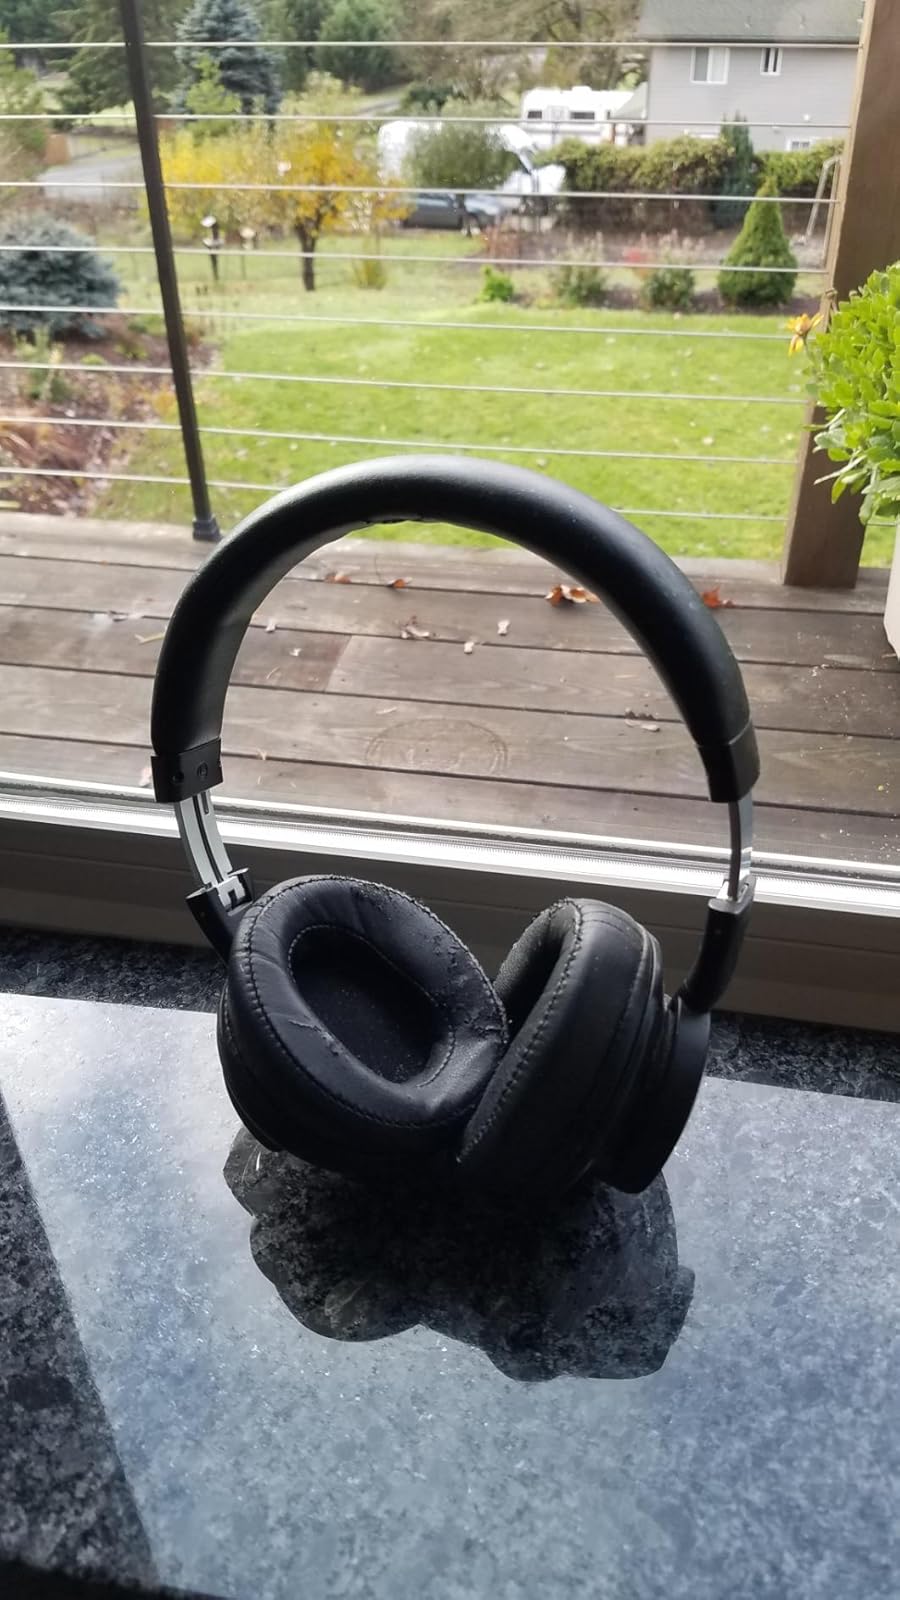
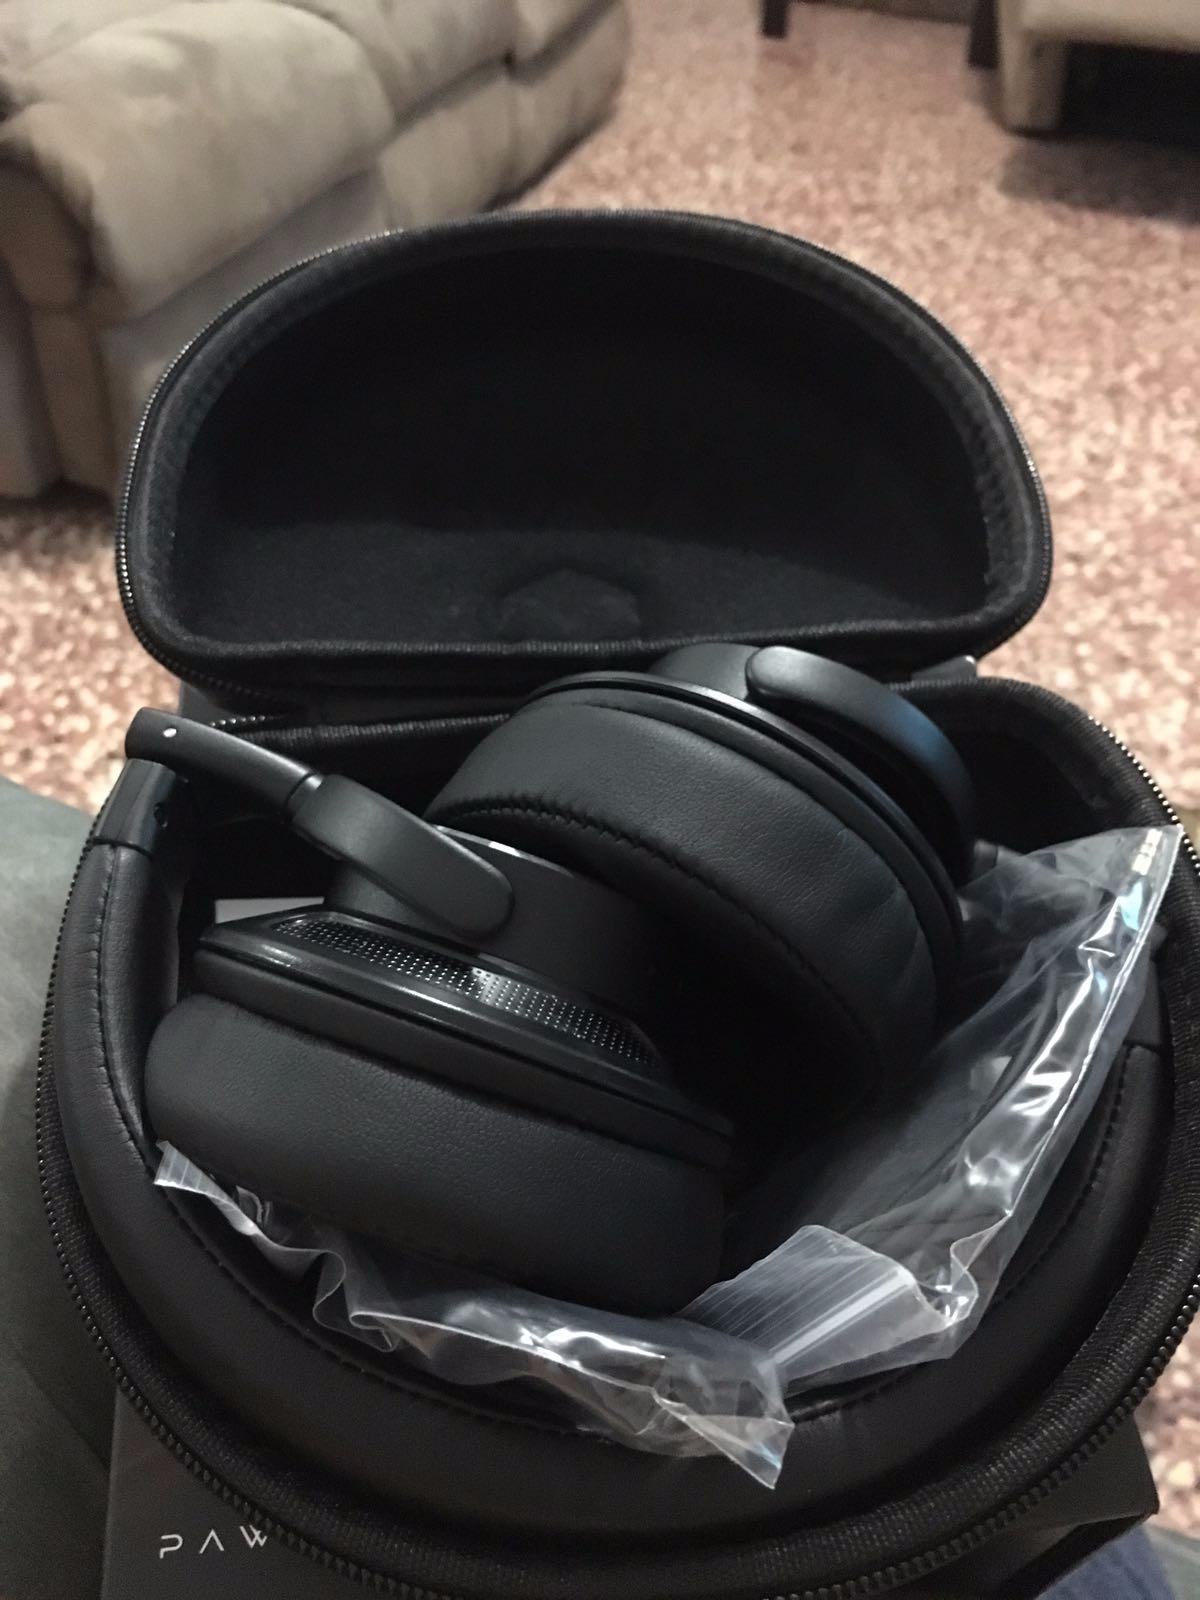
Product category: headphones
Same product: yes